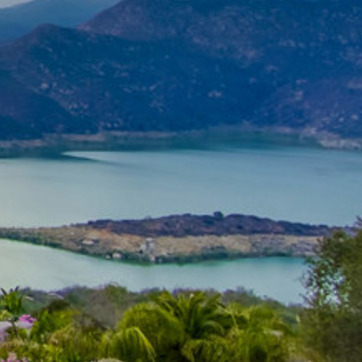
Material: water